John Marshall Birthplace Park

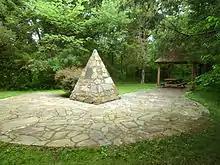
Monument at John Marshall birthplace

The park consists of parking and picnic areas on Germantown Road in Midland, Virginia, a walking trail to the birthplace monument and the monument near the site of John Marshall's birth with an adjacent picnic shelter. Interpretive signs near the park entrance and trail head give a brief educational description of John Marshall's life.